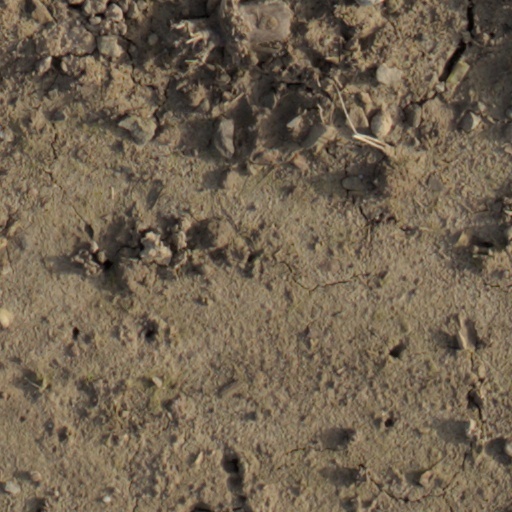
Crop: wheat